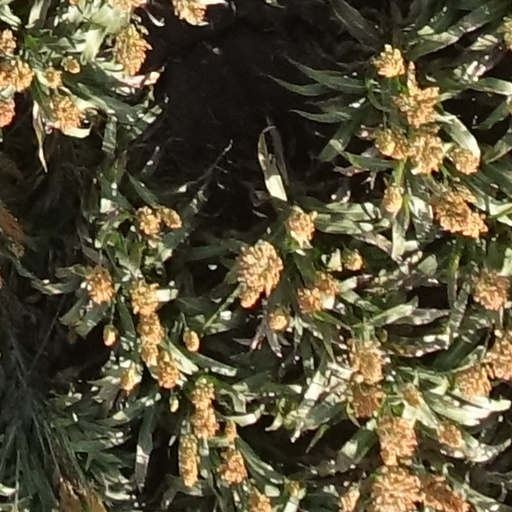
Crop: sorghum